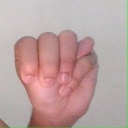
अक्षर: म